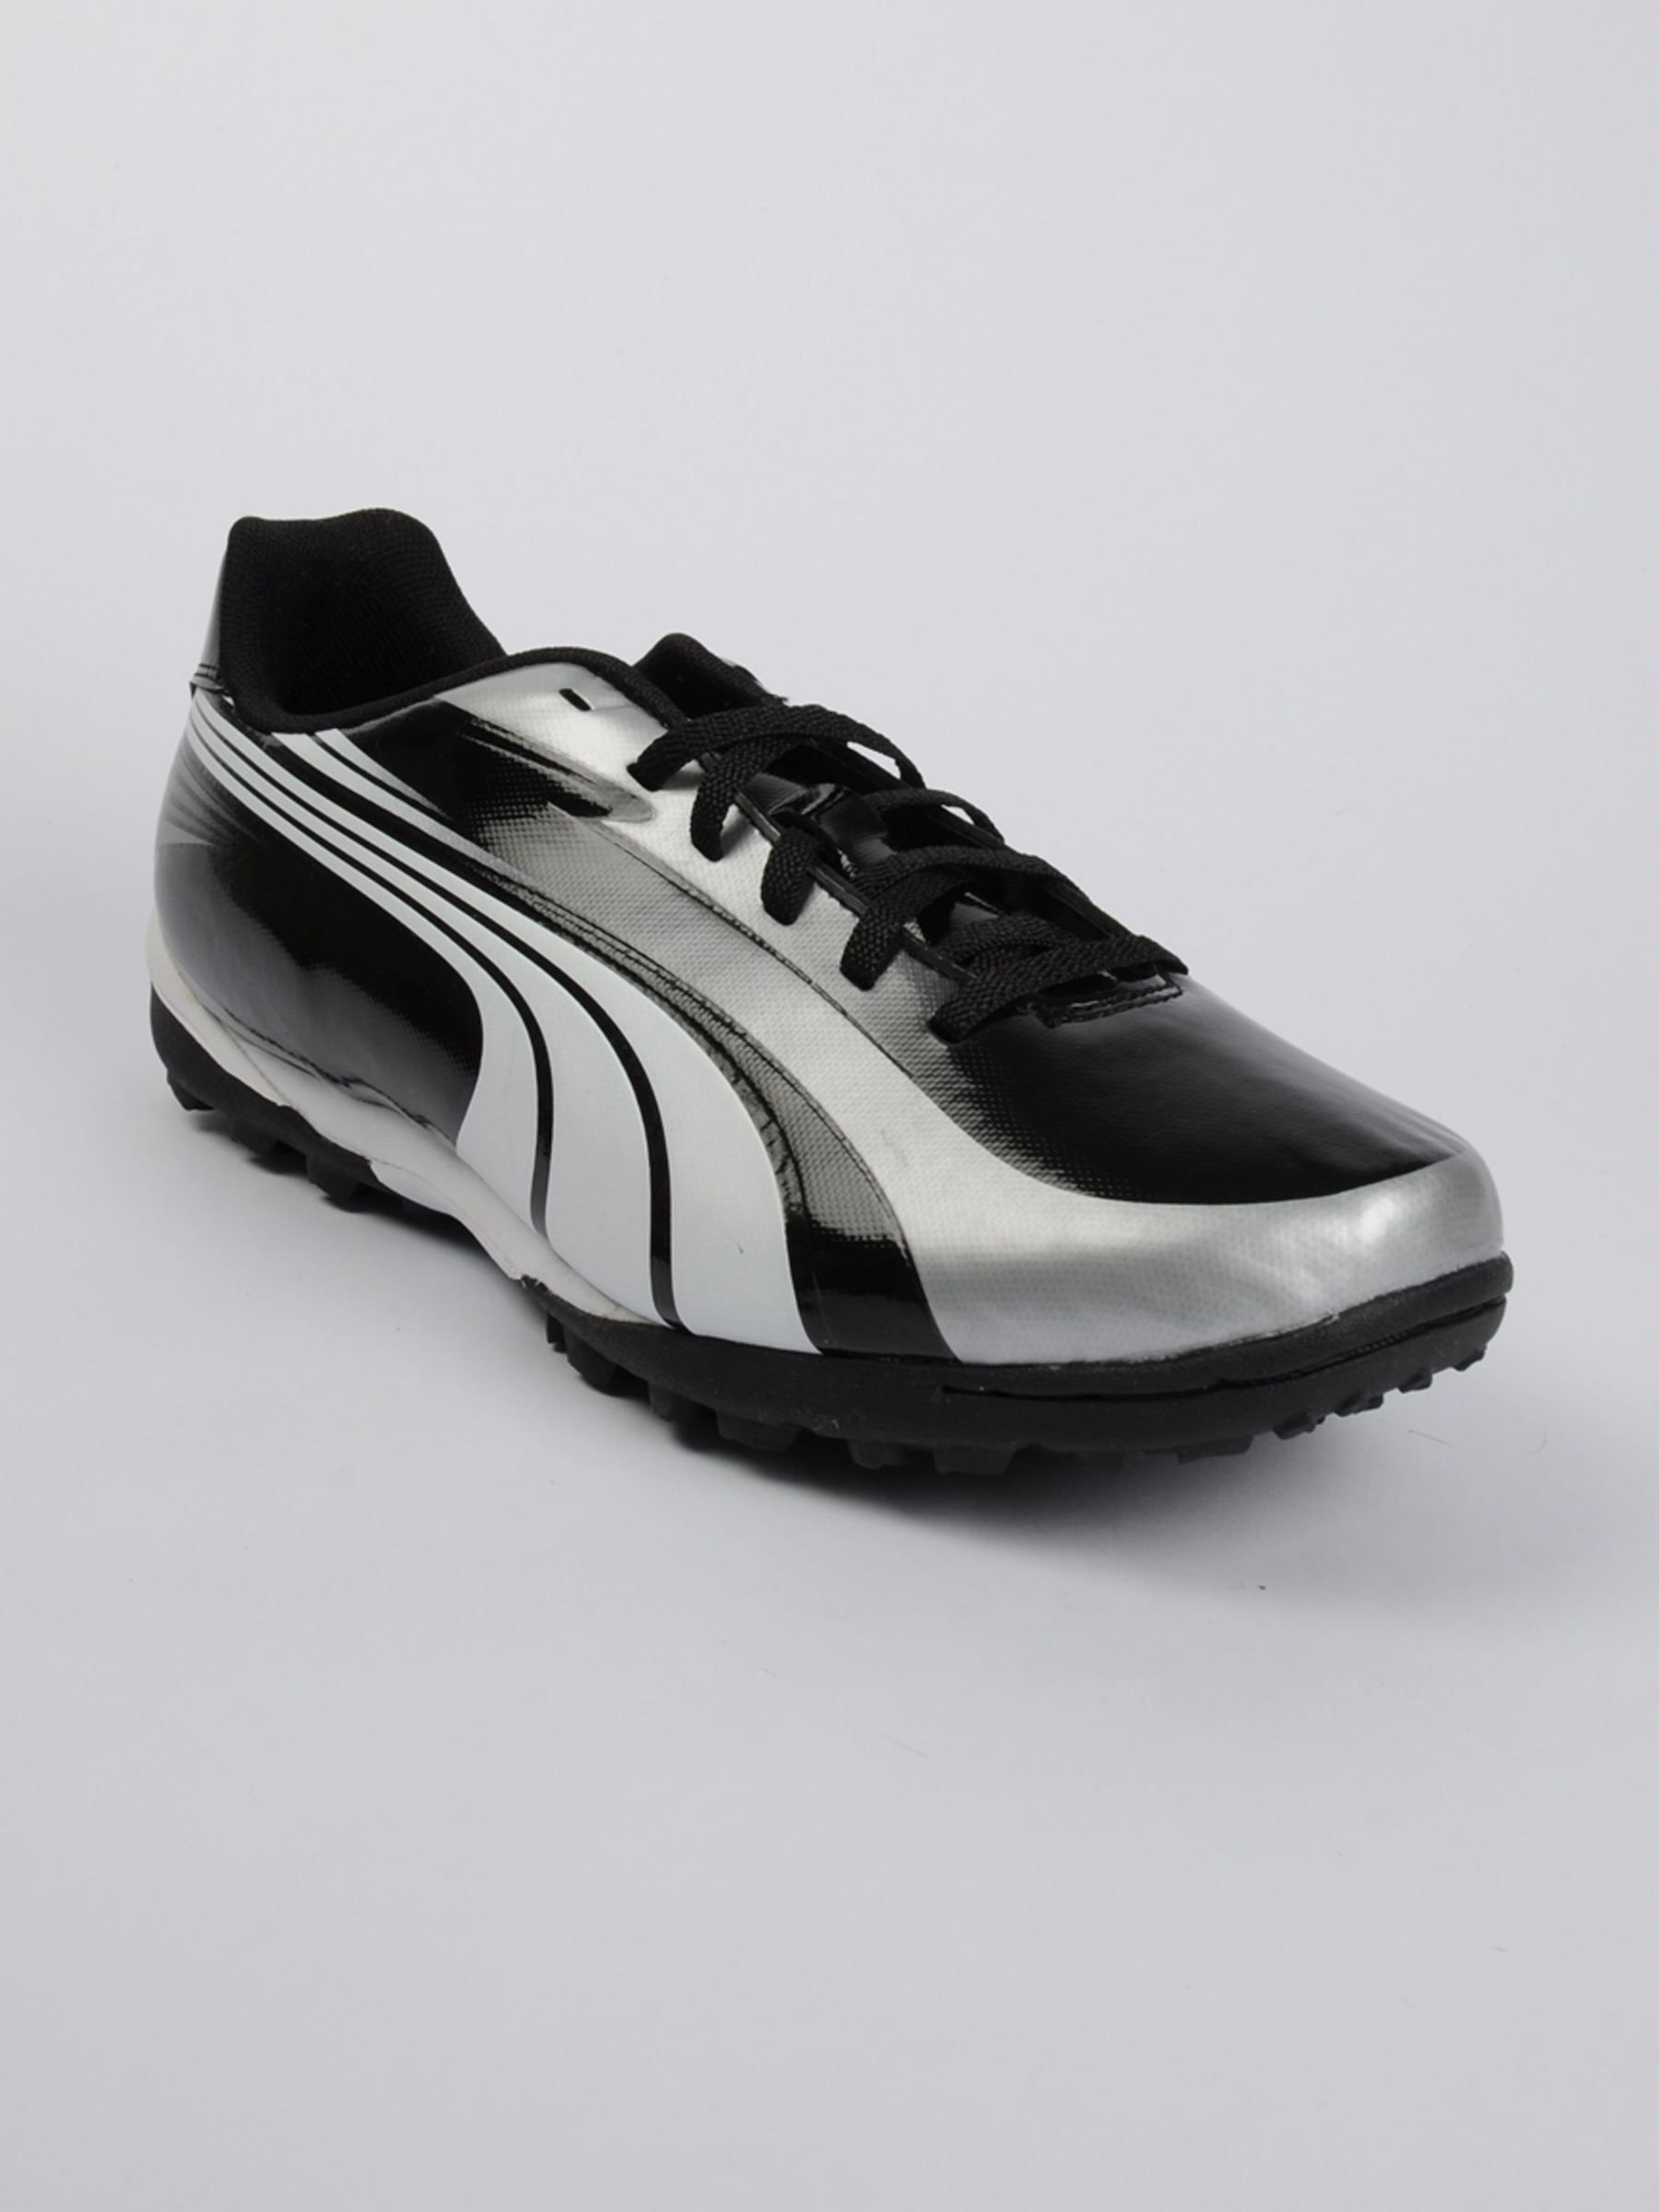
Puma Men Excitemo TT Black Sports Shoes
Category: Footwear / Shoes / Sports Shoes
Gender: Men
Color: Black
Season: Summer 2011
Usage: Sports